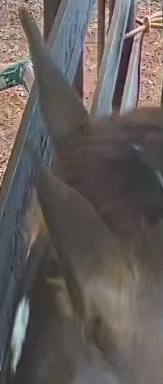
Face region: ears (position_of_ears)
Pain indicator: not_present